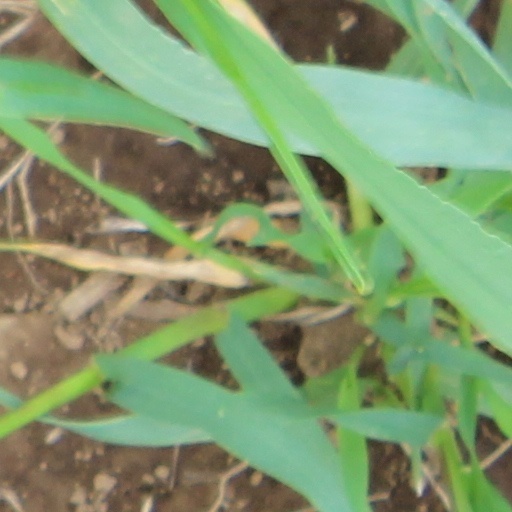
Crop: wheat